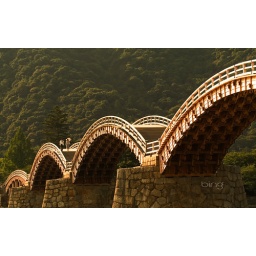
Kintai wooden foot bridge in Iwakuni, Japan